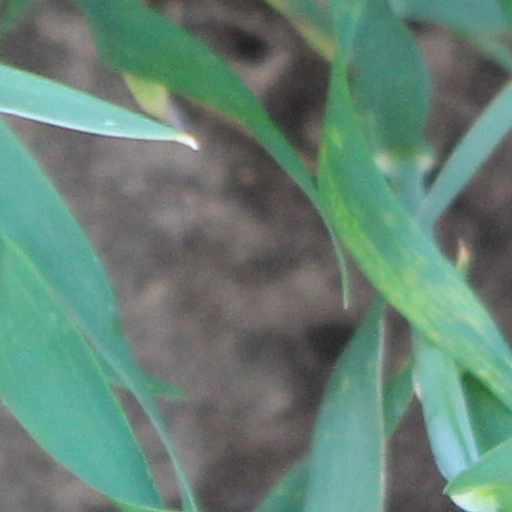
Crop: wheat